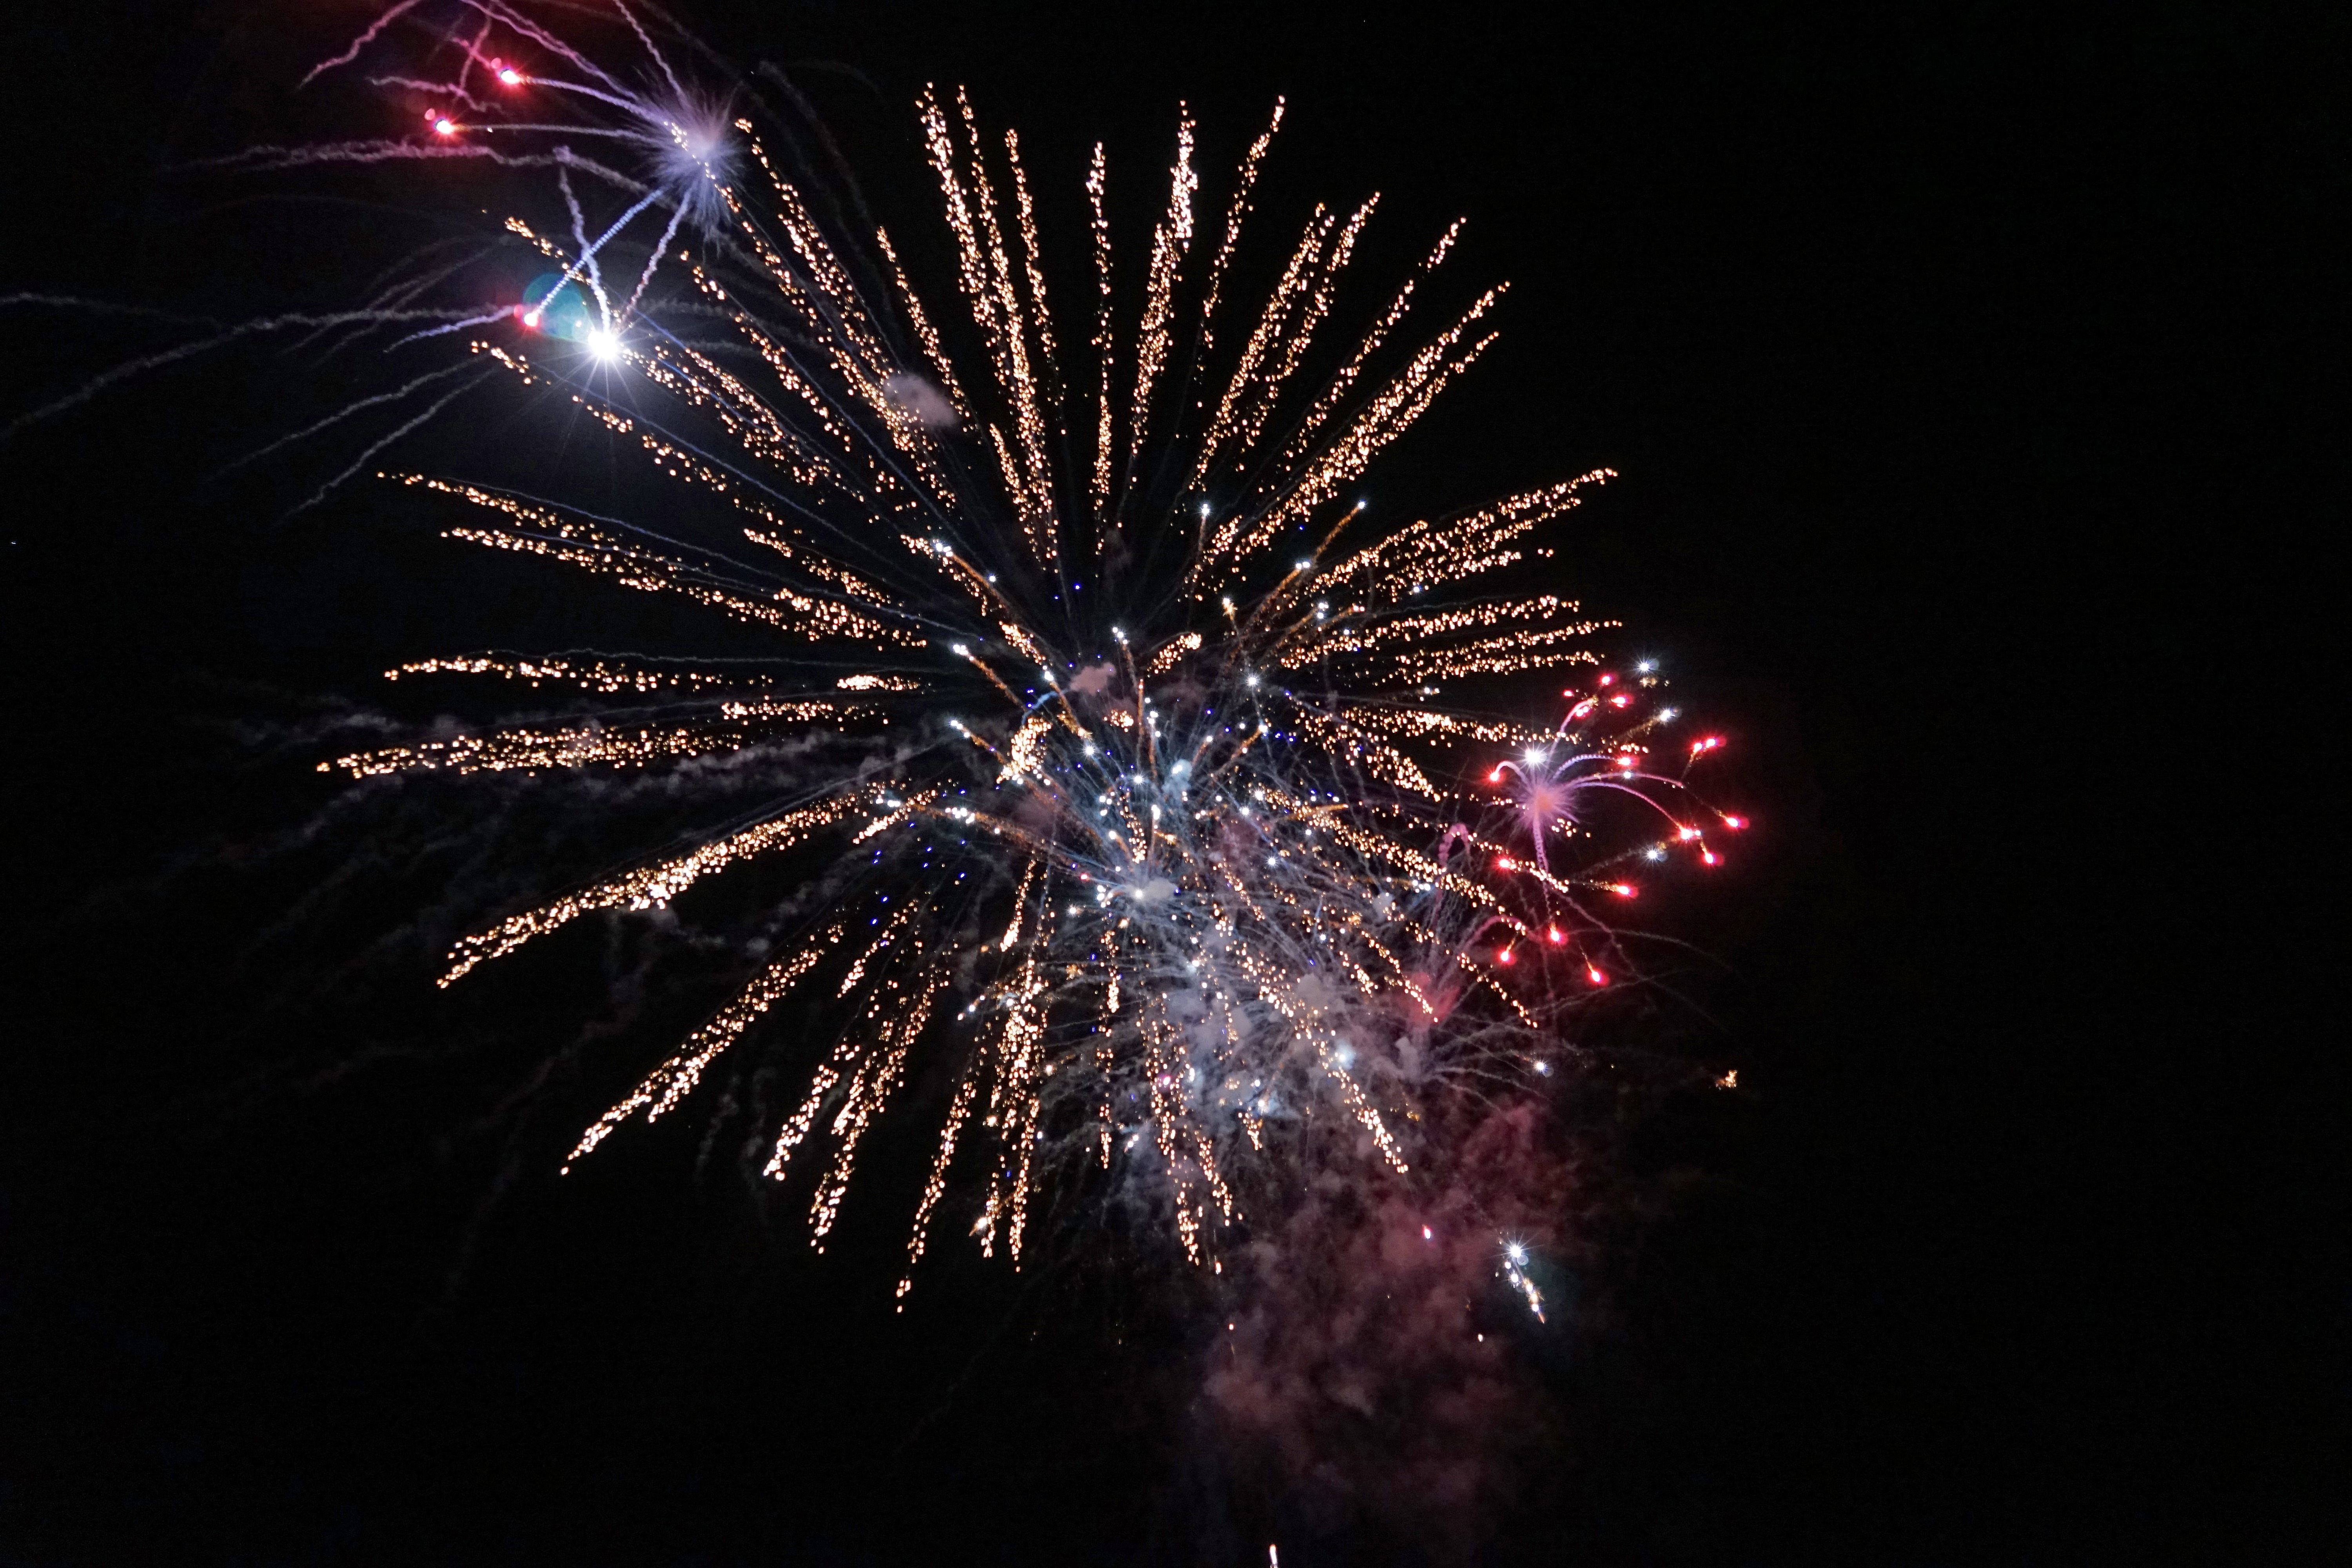
recreation, pyrotechnics, rocket, fireworks, event, sylvester, new year's eve, new year's day, fireworks rocket, outdoor recreation